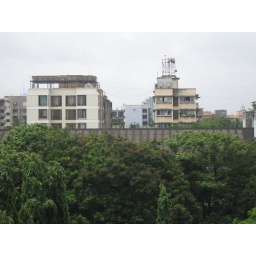
outside the window at V's house in Chembur -- the 'burbs